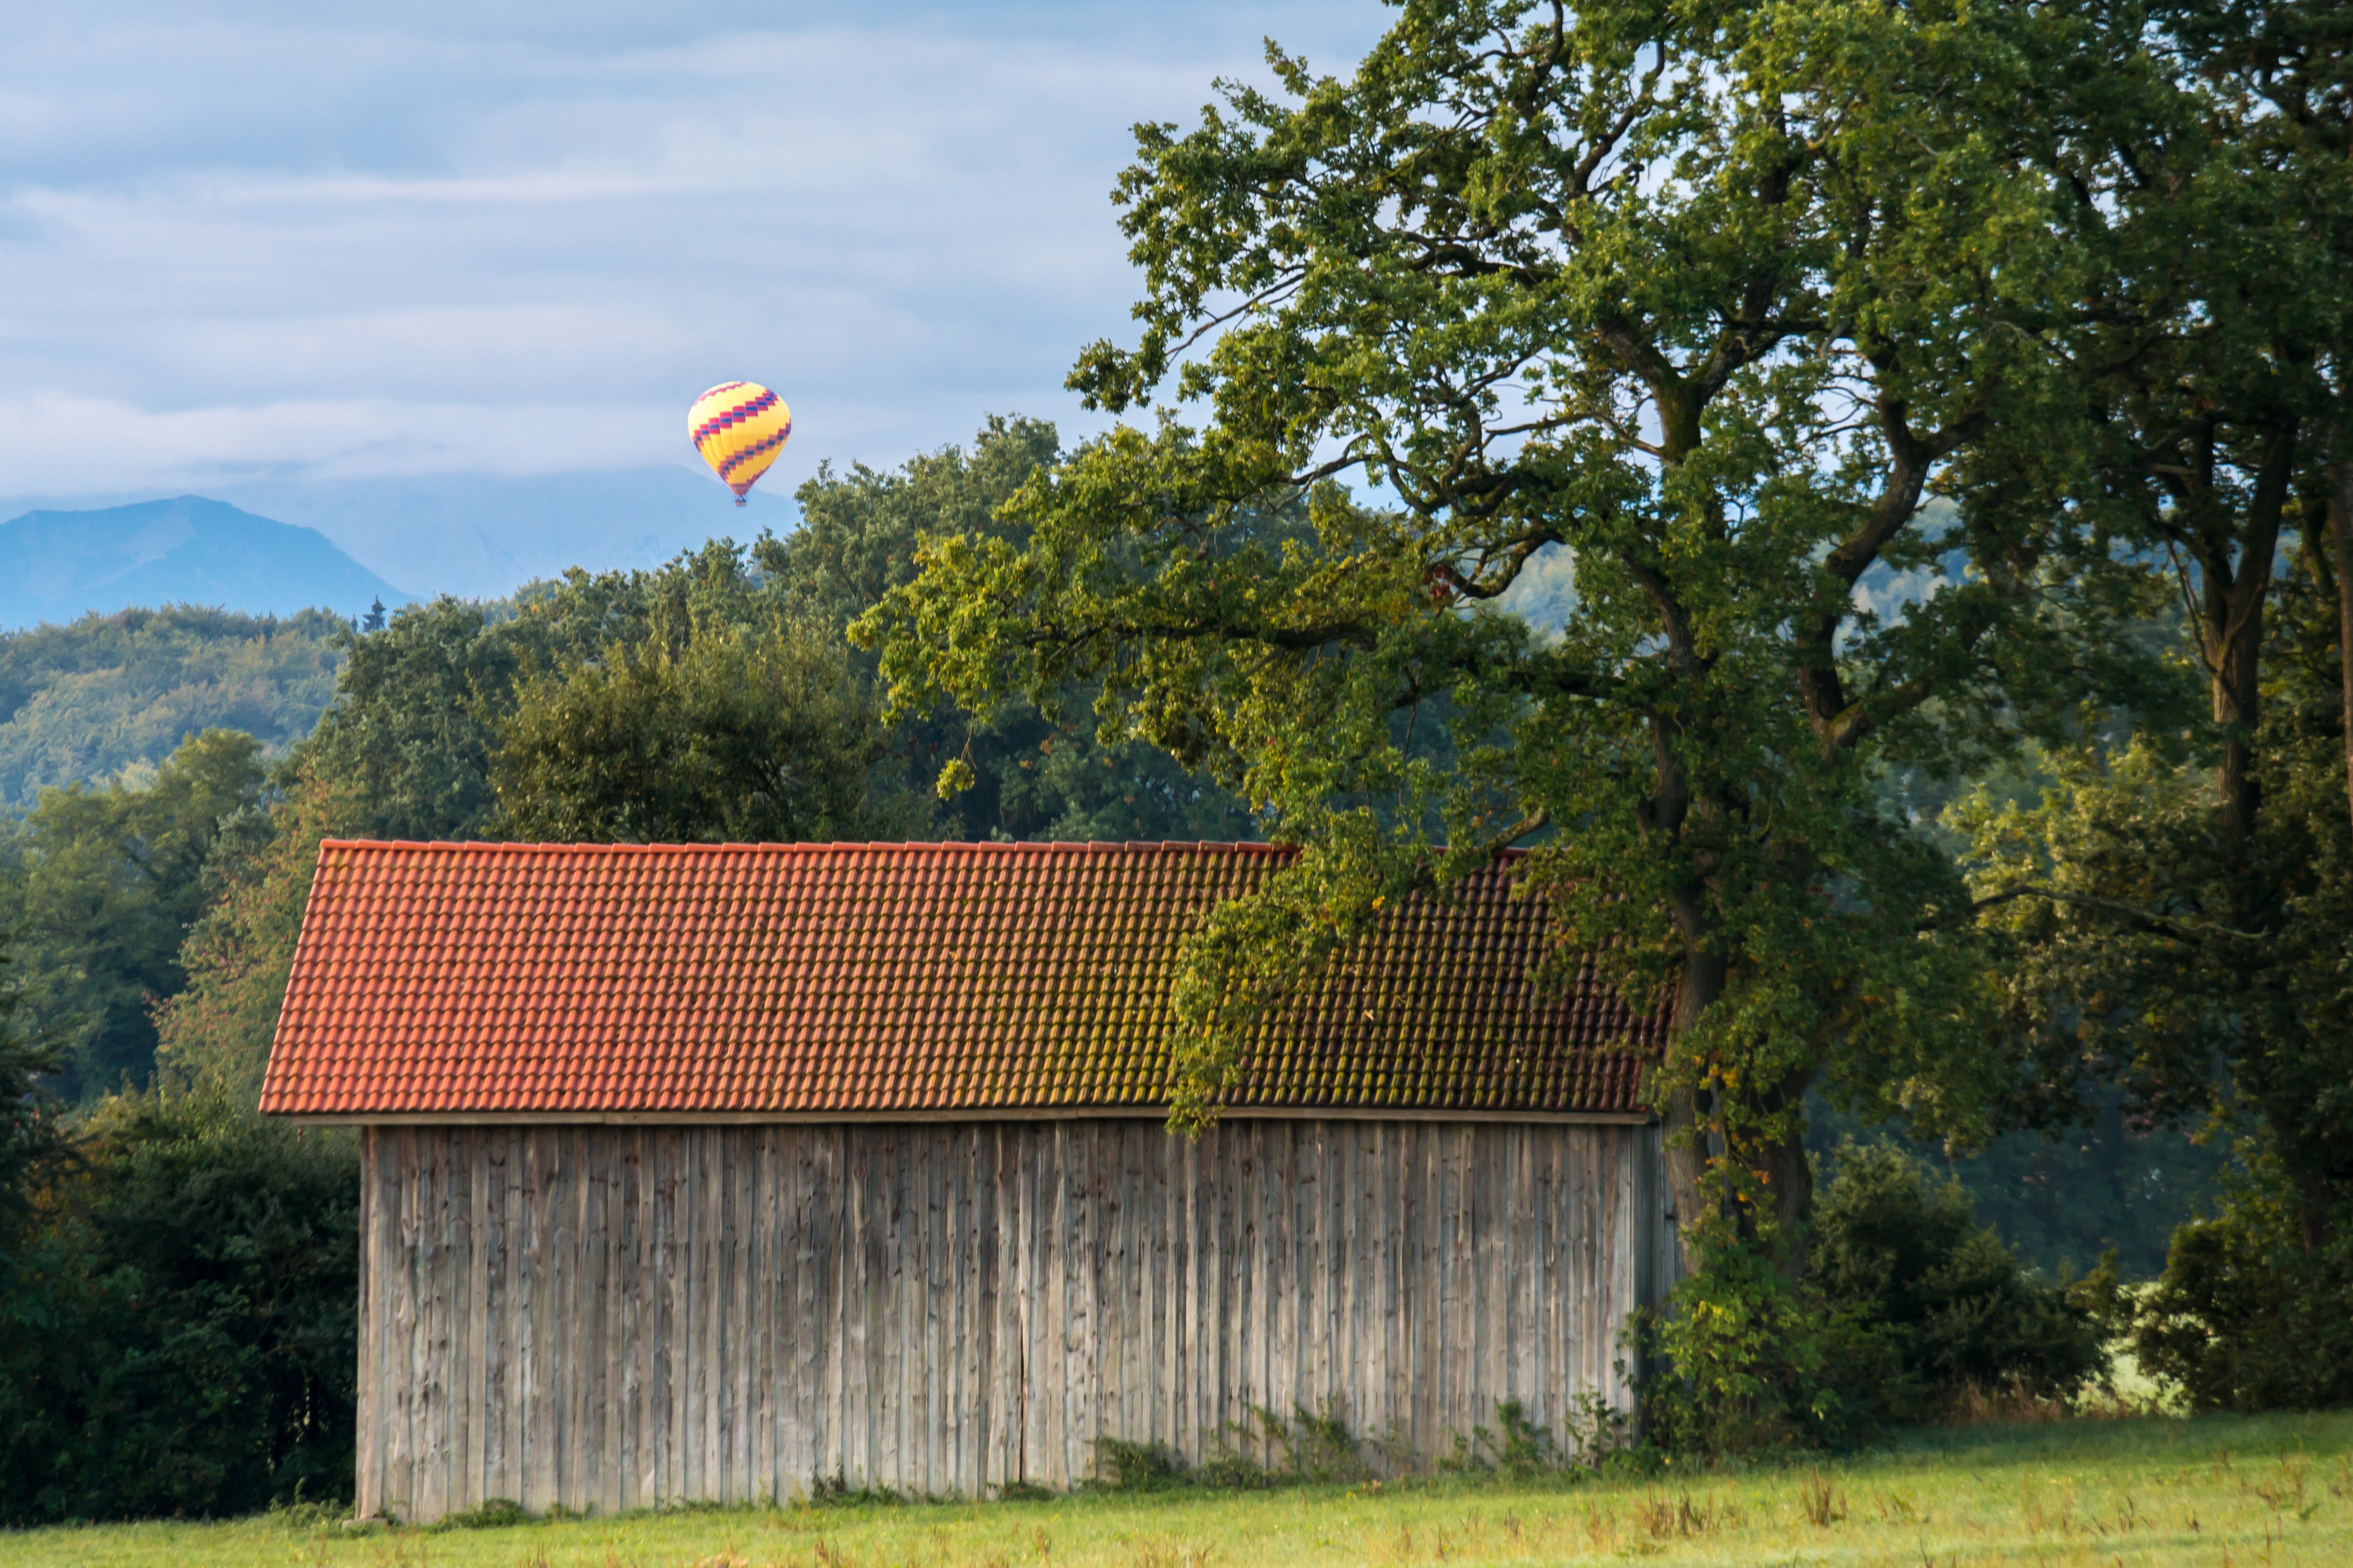
forest, sky, farm, meadow, house, balloon, hot air balloon, wind, building, barn, fly, shed, aircraft, hut, cottage, drive, pasture, alpine, property, scale, float, colorful, clouds, mountains, germany, bavaria, upgrade, take off, rural area, go balloon, air sports, hot air balloon ride